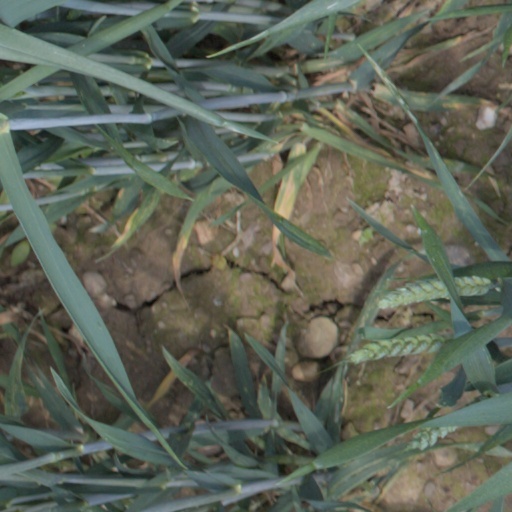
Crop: wheat